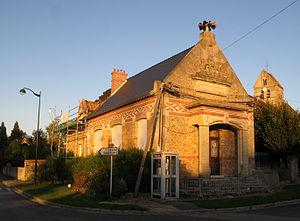
Coulonges-Cohan est une commune française située dans le département de l'Aisne, en région Hauts-de-France.
Coulonges-en-Tardenois est une localité de la commune de Coulonges-Cohan, dont elle est le chef-lieu et une ancienne commune française, située dans le département de l'Aisne en région Hauts-de-France.